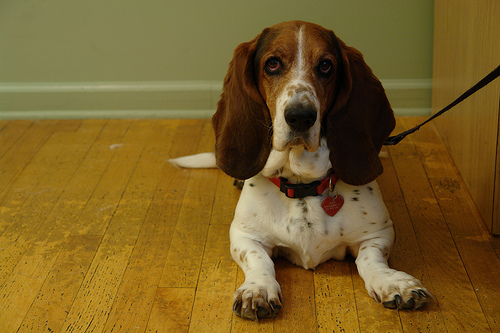
Breed: basset hound